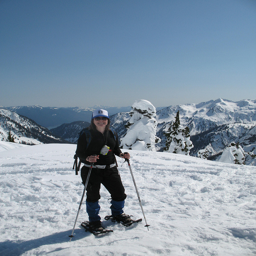
A woman standing on the top of a snow covered slope wearing skis.
A smiling skier posing for a picture at the top of a trail.
A woman takes a break from skiing to smile for the camera.
A person on a snowing hill on snow shoes.
A lady, dressed in black, is snowshoeing on a sunny day in the mountains.